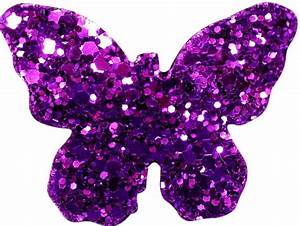
Label: farfalla